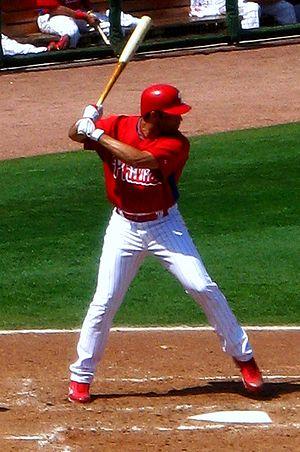
Pedro Julio Feliz est un joueur des Ligues majeures de baseball évoluant à la position de joueur de troisième but de 2000 à 2010.